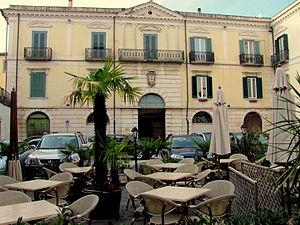
Isernia est une commune italienne d'environ 21 590 habitants, située dans la province du même nom dans le Molise en Italie méridionale.